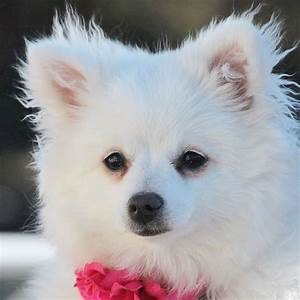
Label: dog